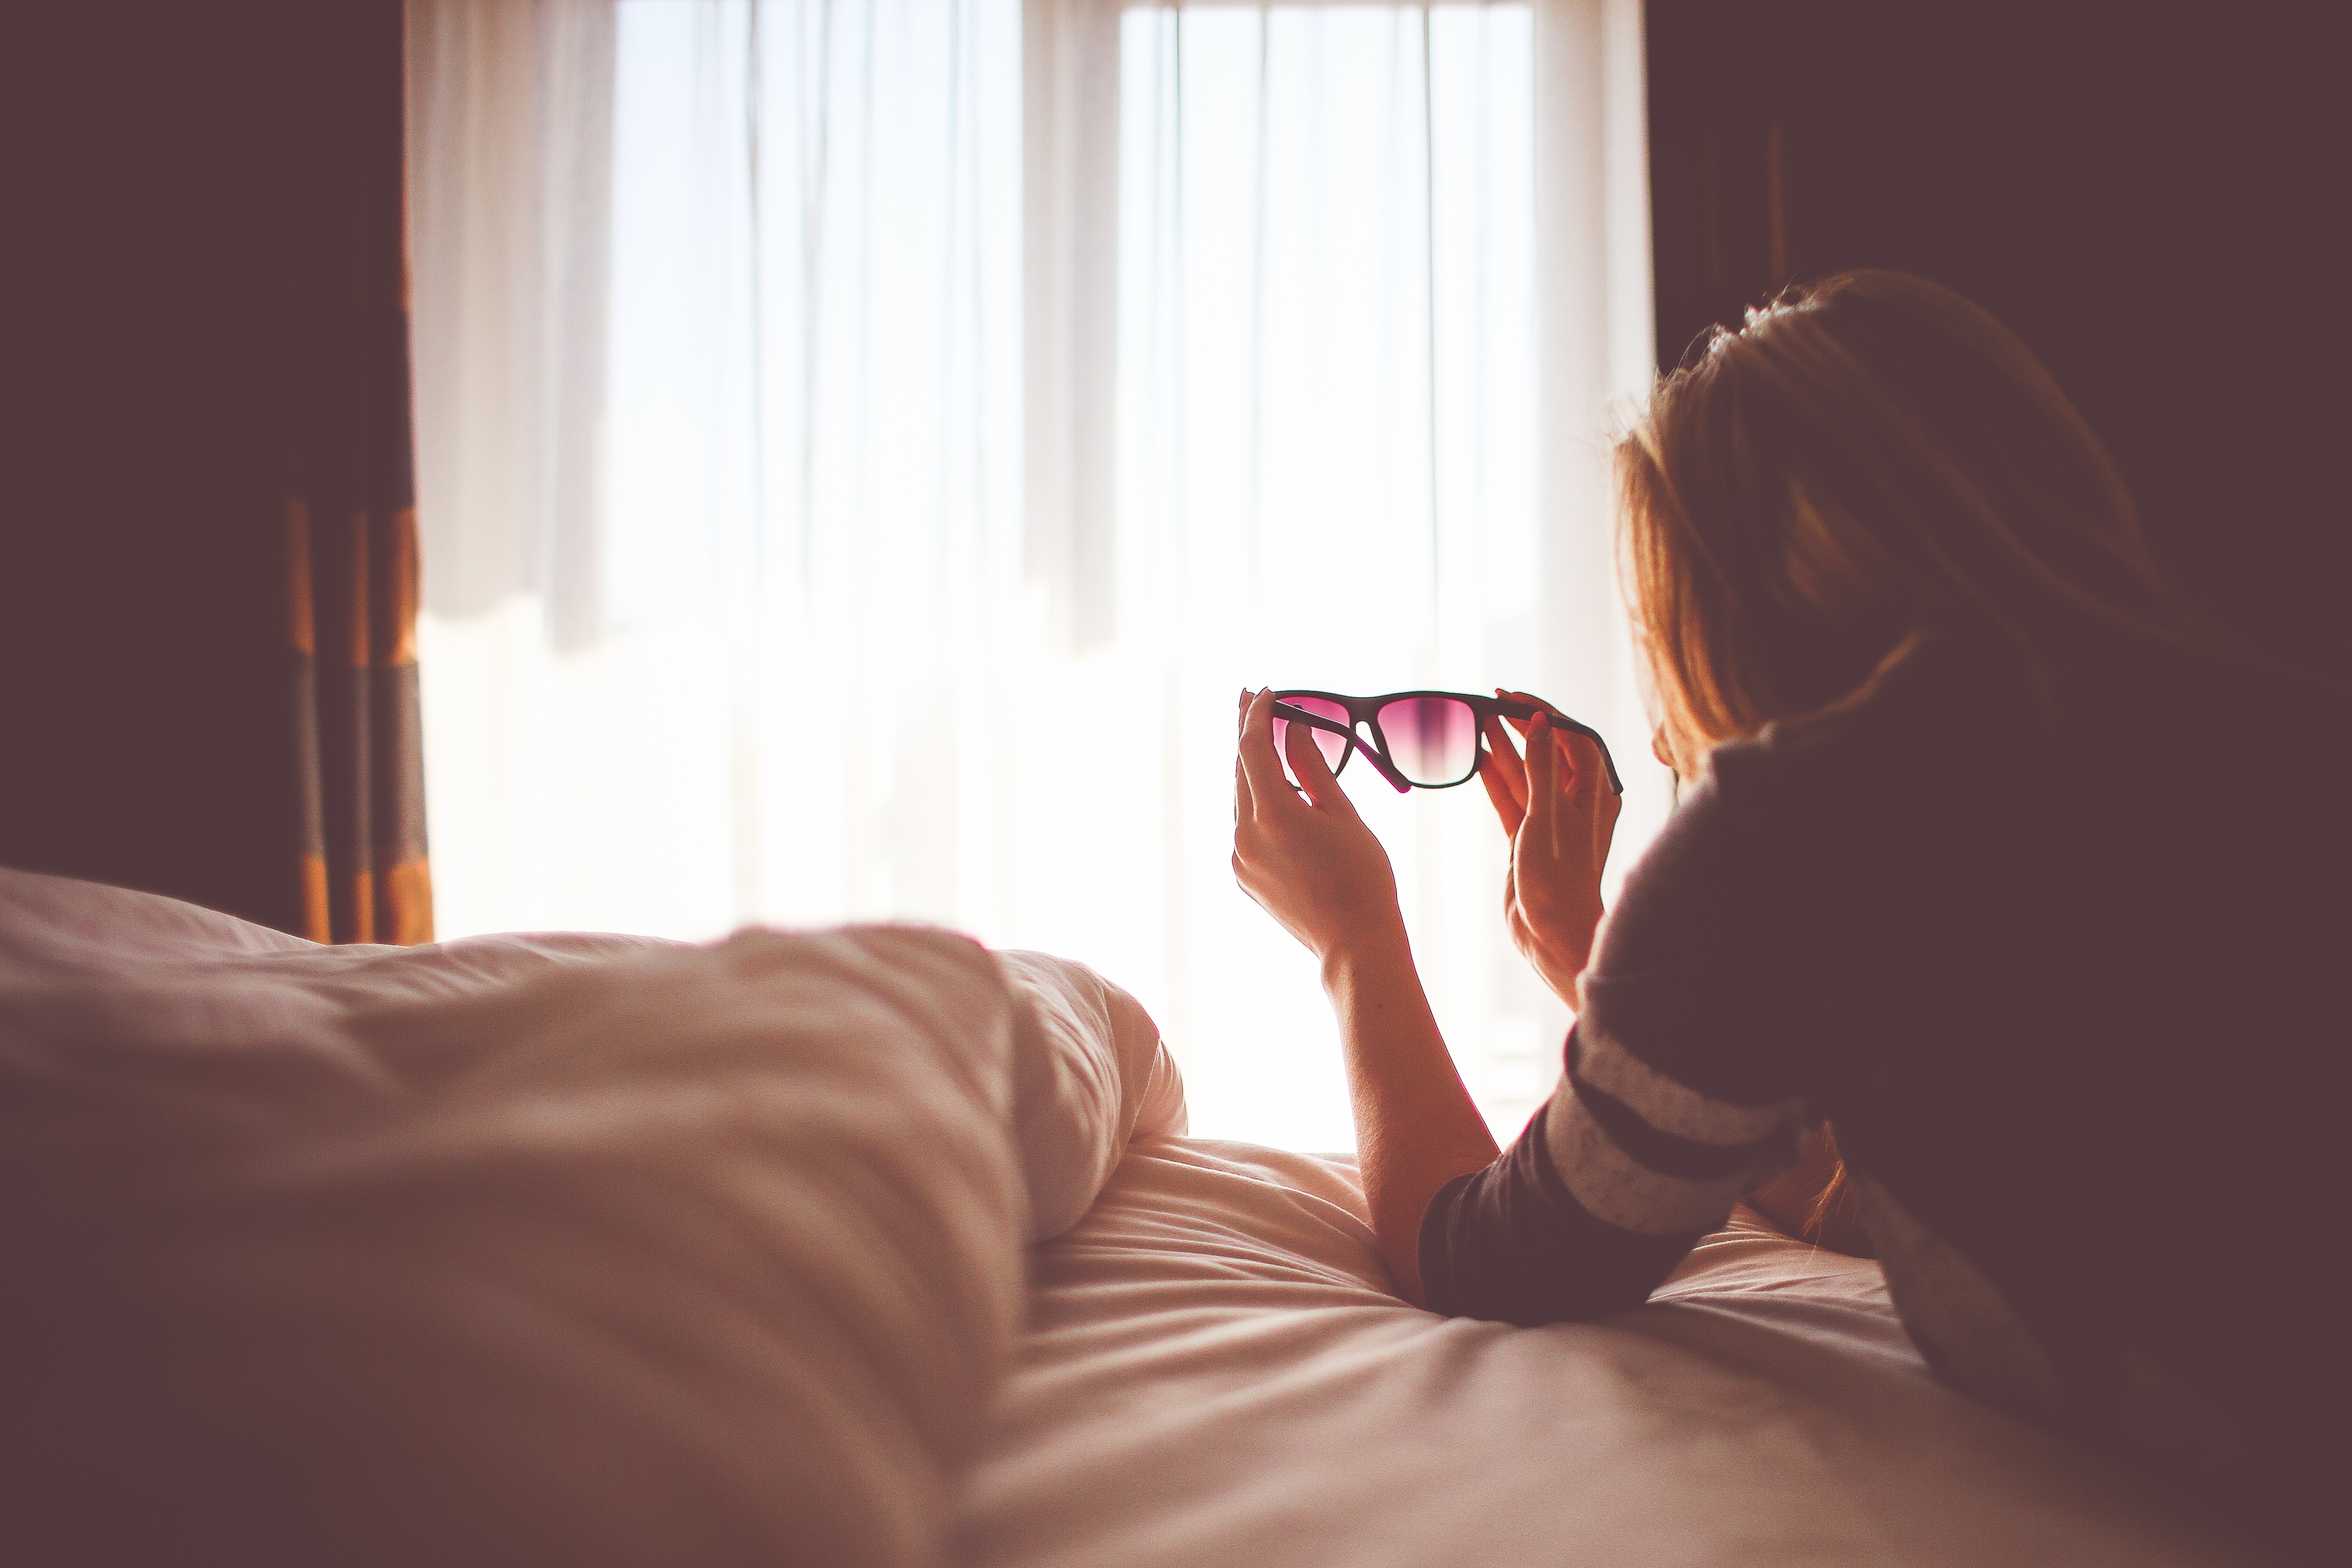
person, girl, woman, explore, female, tranquility, journey, peaceful, romance, lady, pillow, bedroom, hipster, life, relaxation, glasses, photograph, beauty, inspiration, scene, discover, sheets, soothing, wellness, interaction, photo shoot, sense, succeed, comforter